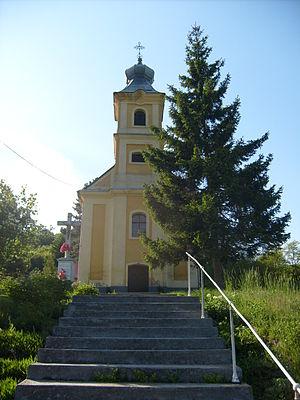
Királd est un village et une commune du comitat de Borsod-Abaúj-Zemplén en Hongrie.